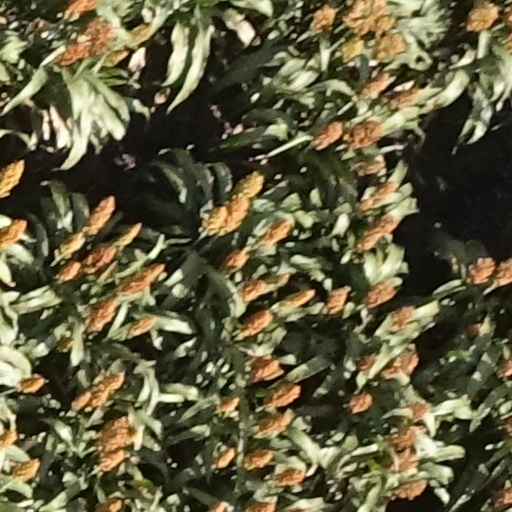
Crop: sorghum